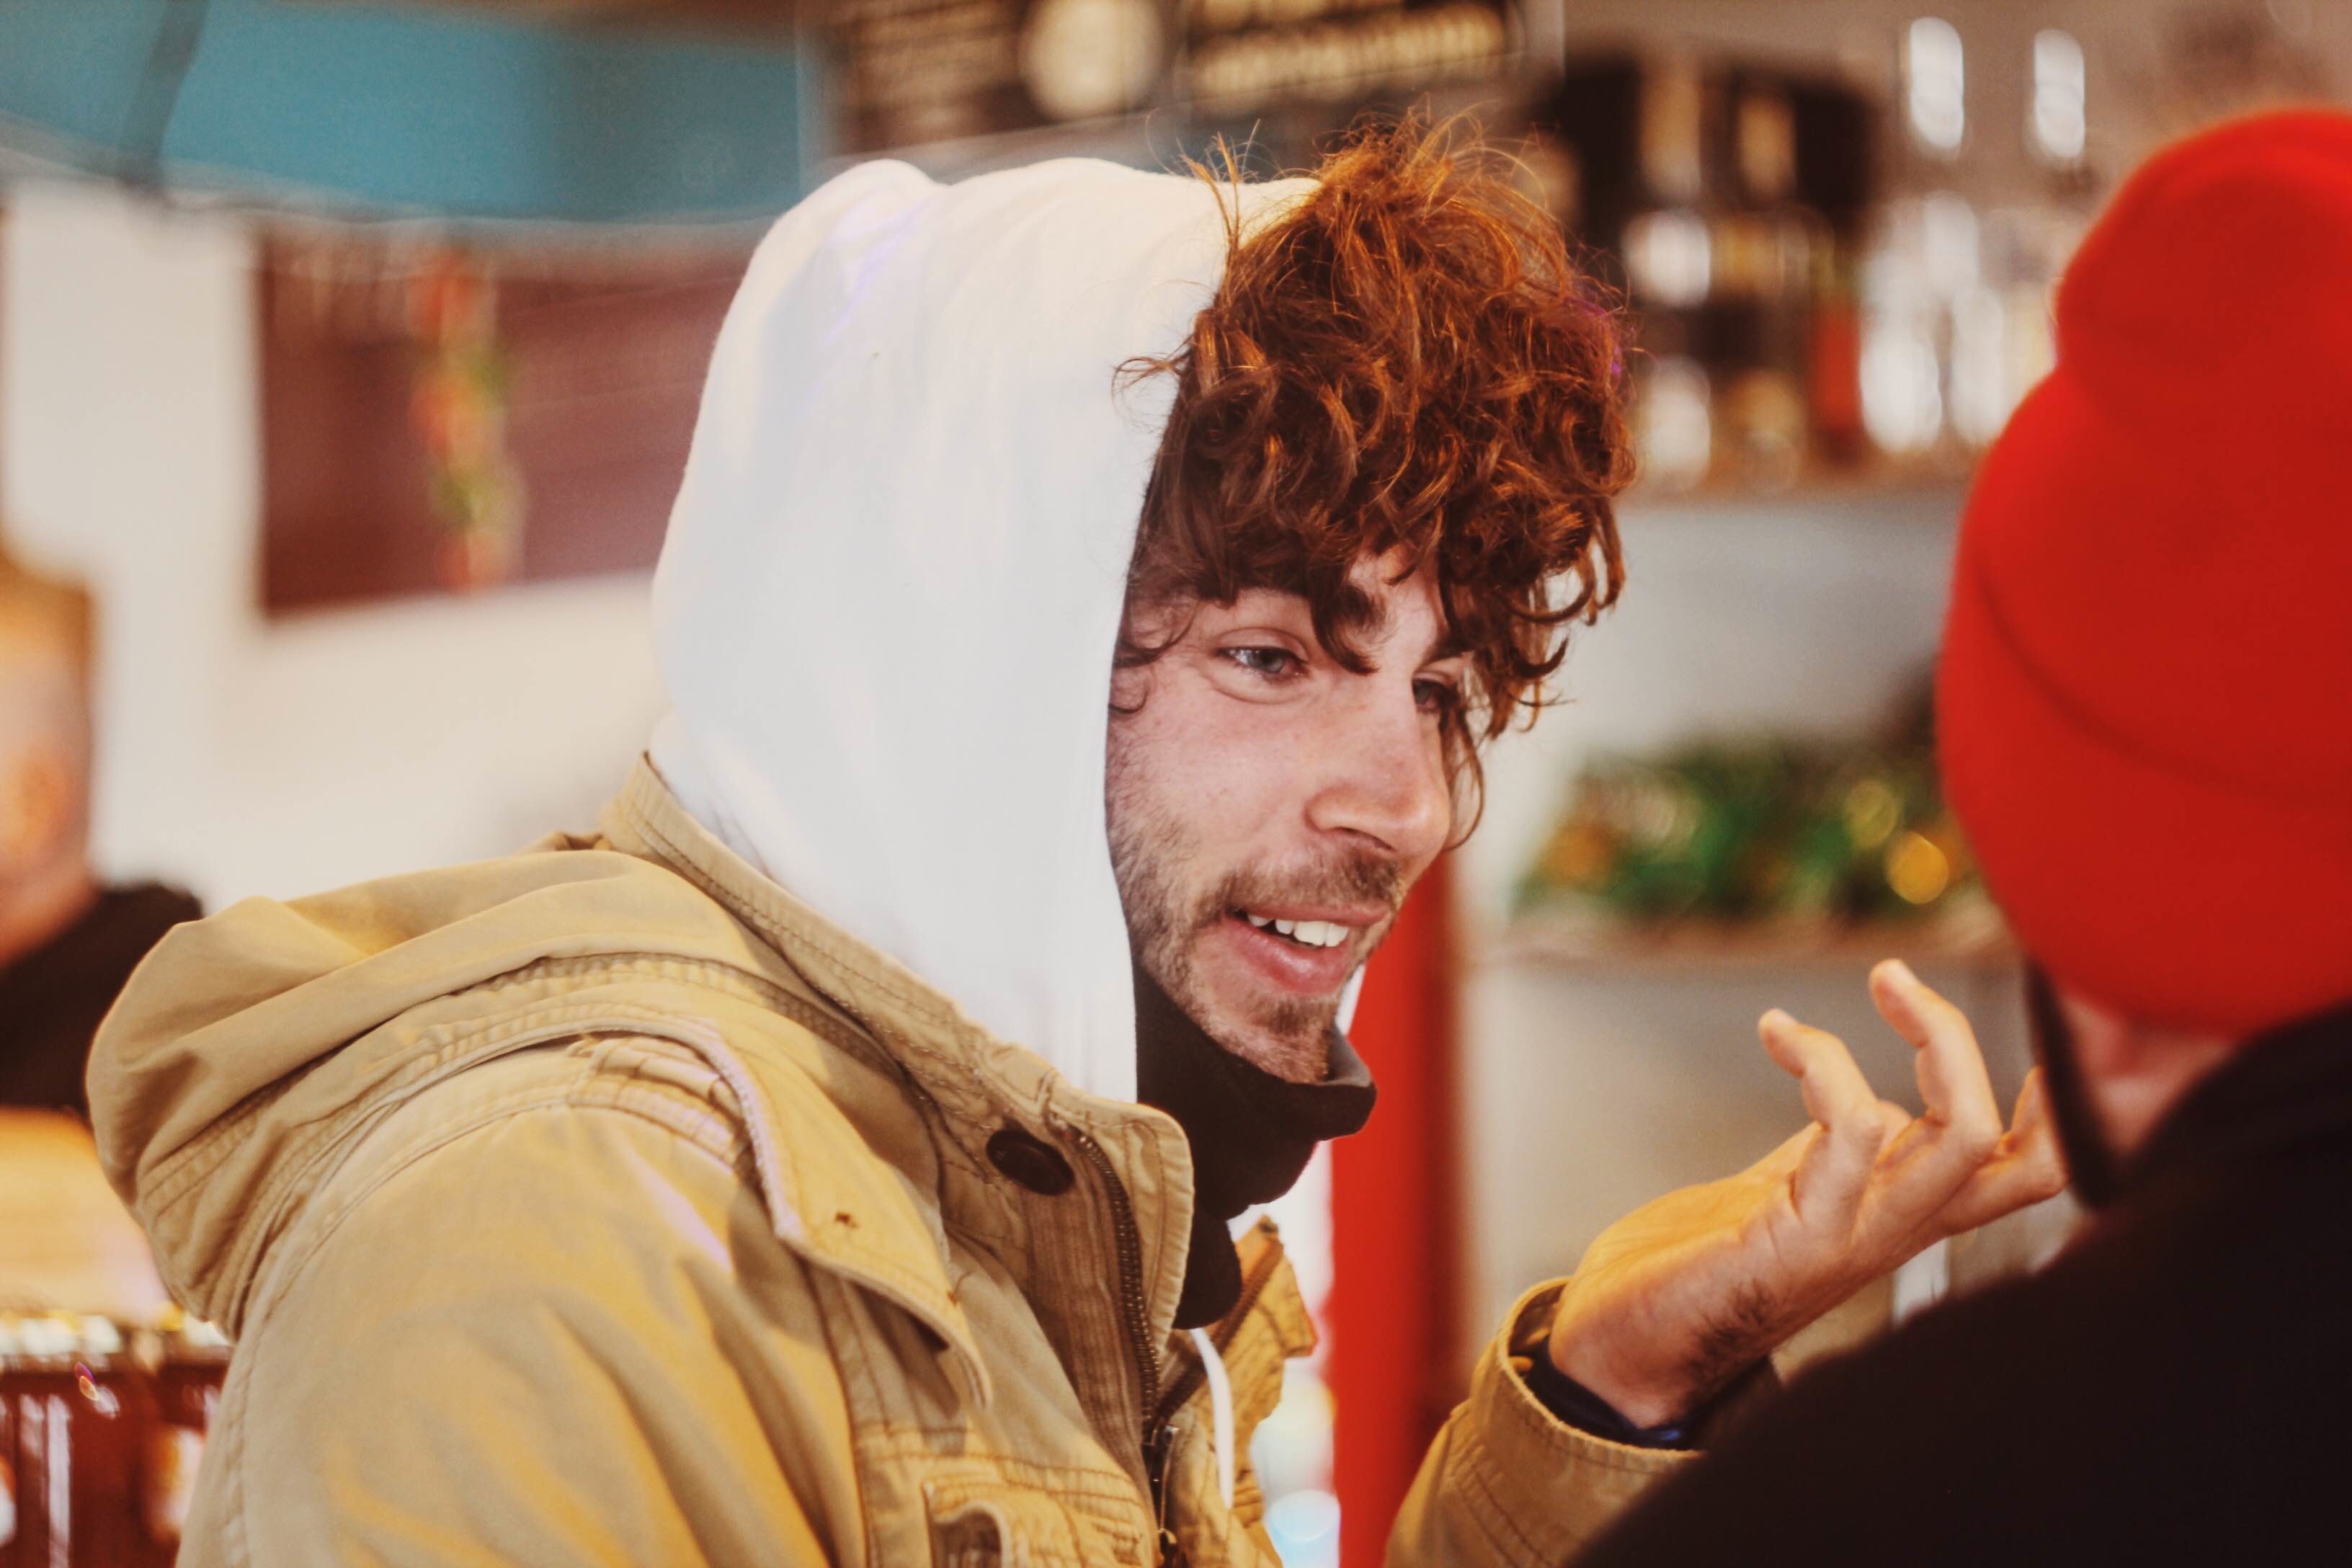
person, temple